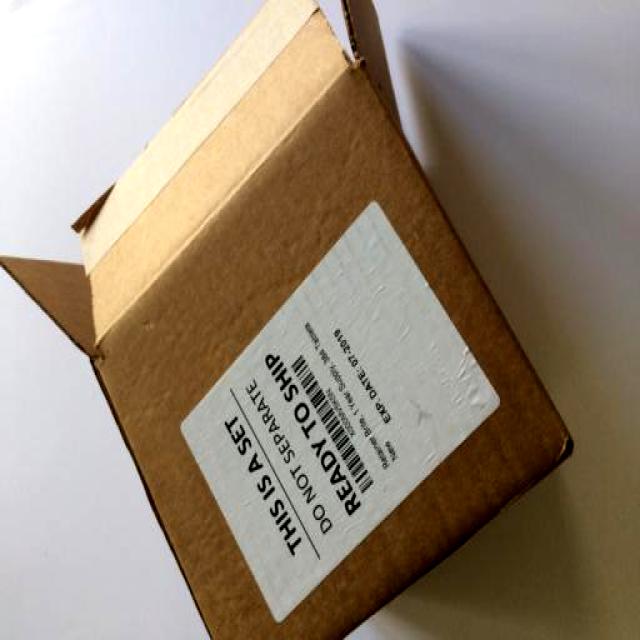
Label: Cardboard